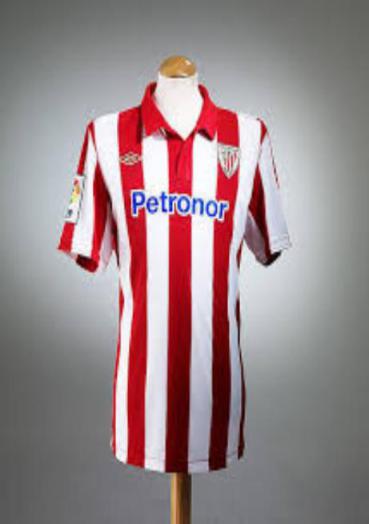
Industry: Clothes